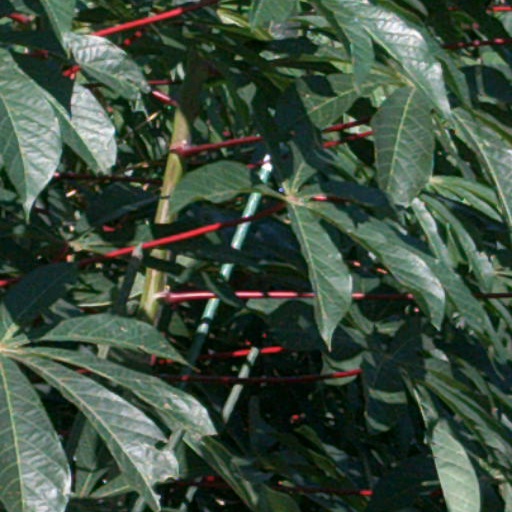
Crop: cassava